Róbert Jež

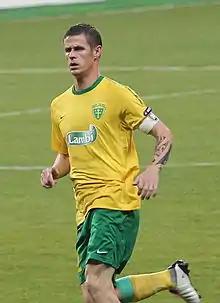

Róbert Jež (born 10 July 1981) is a Slovak professional football manager, executive and former player who played as a midfielder. He is currently in charge of Podkonice, and the general manager of Pohronie.